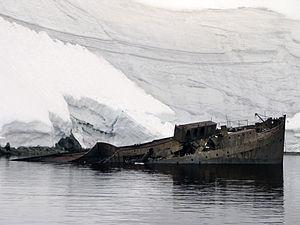
L'île Entreprise est une île de l'Antarctique de 1,5 mile de long située à la pointe au nord-est de l'île Nansen sur la côte ouest de la Terre de Graham. Elle a été nommée île Nansen dans un premier temps par l'explorateur belge Adrien de Gerlache lors de l'expédition du navire Belgica de 1897-1899. Ce fut au début de 1900 un important site de chasse à la baleine. Elle fut alors renommée ainsi en hommage à l'industrie de pêche à la baleine entre 1916 et 1930.